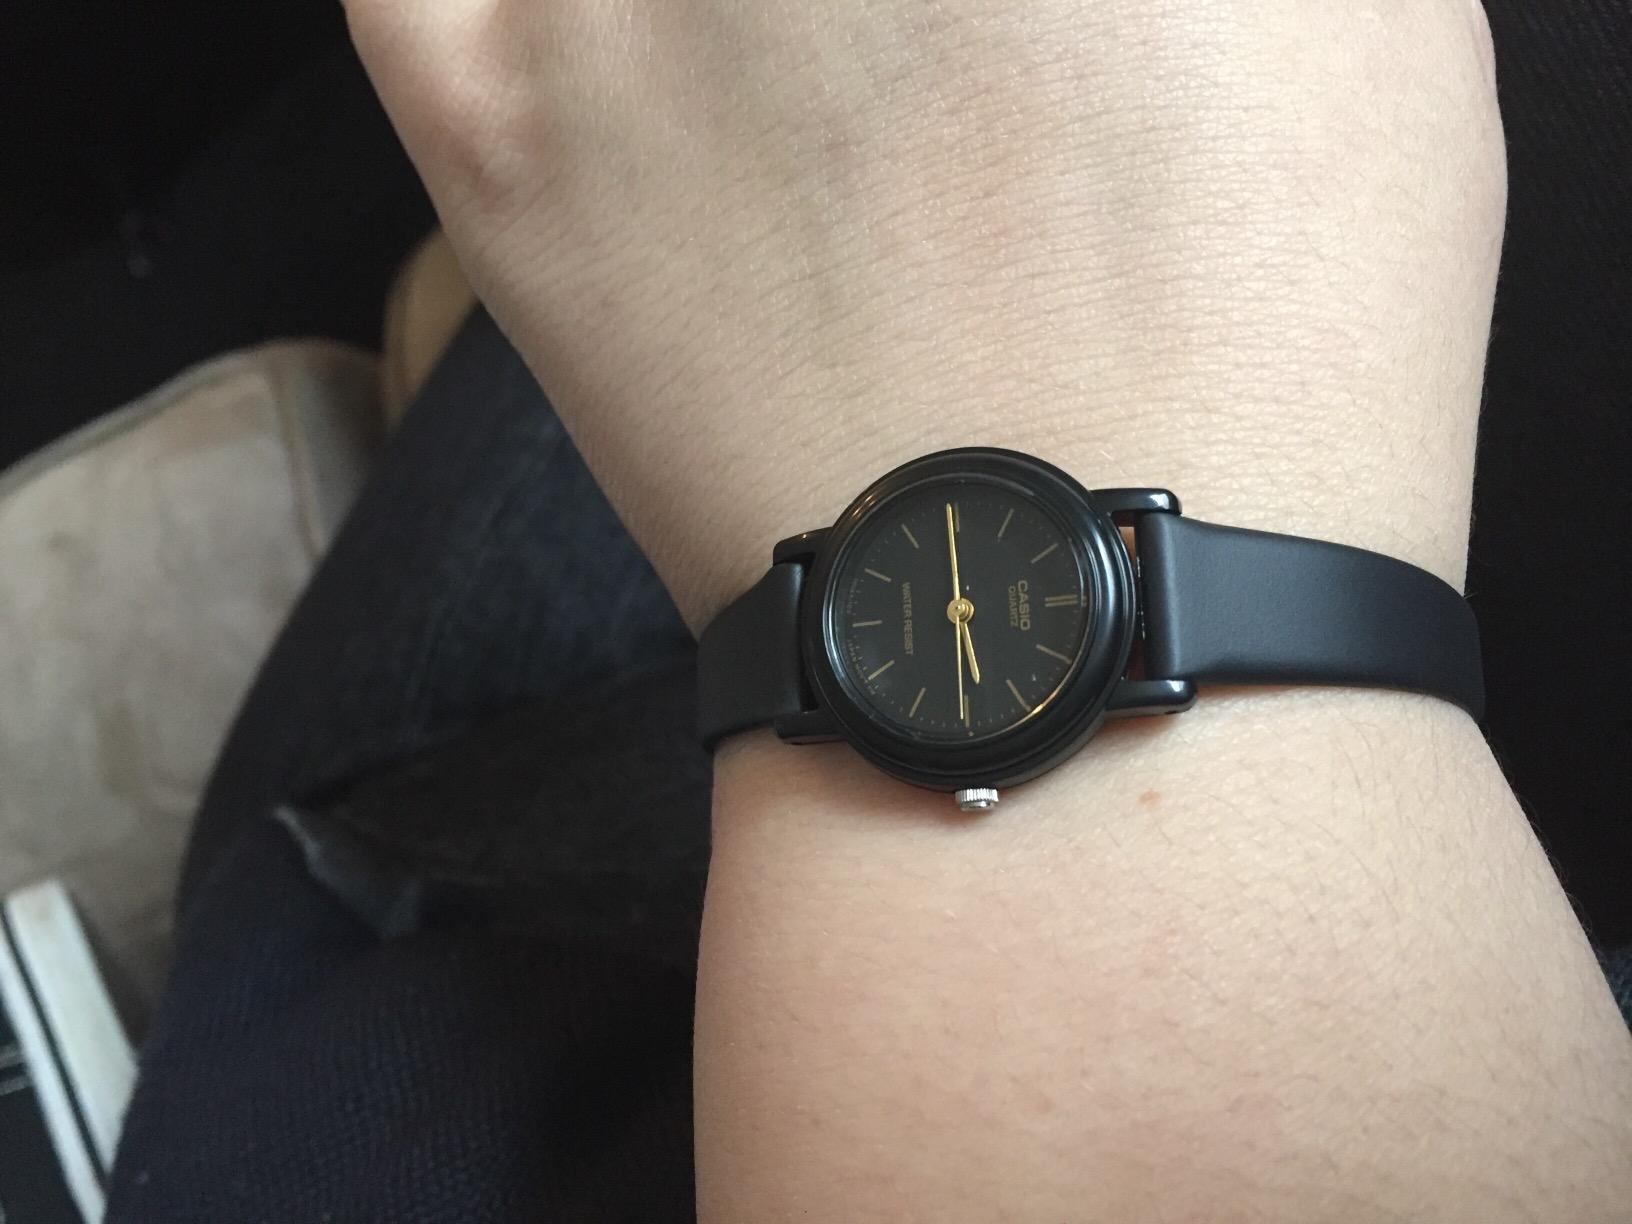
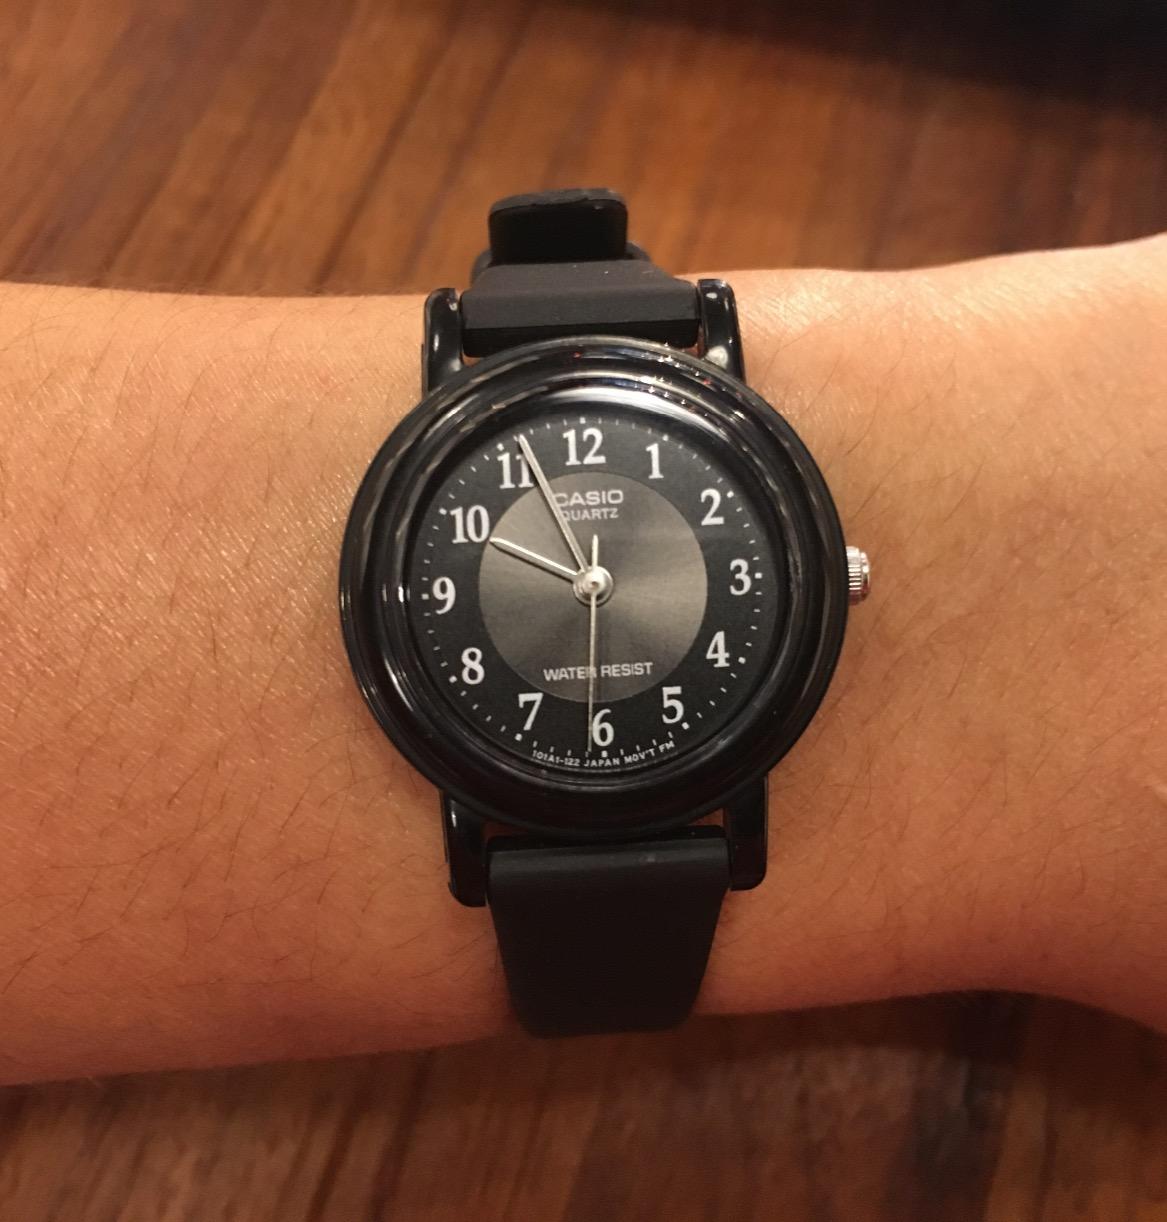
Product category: accessories_watch
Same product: no